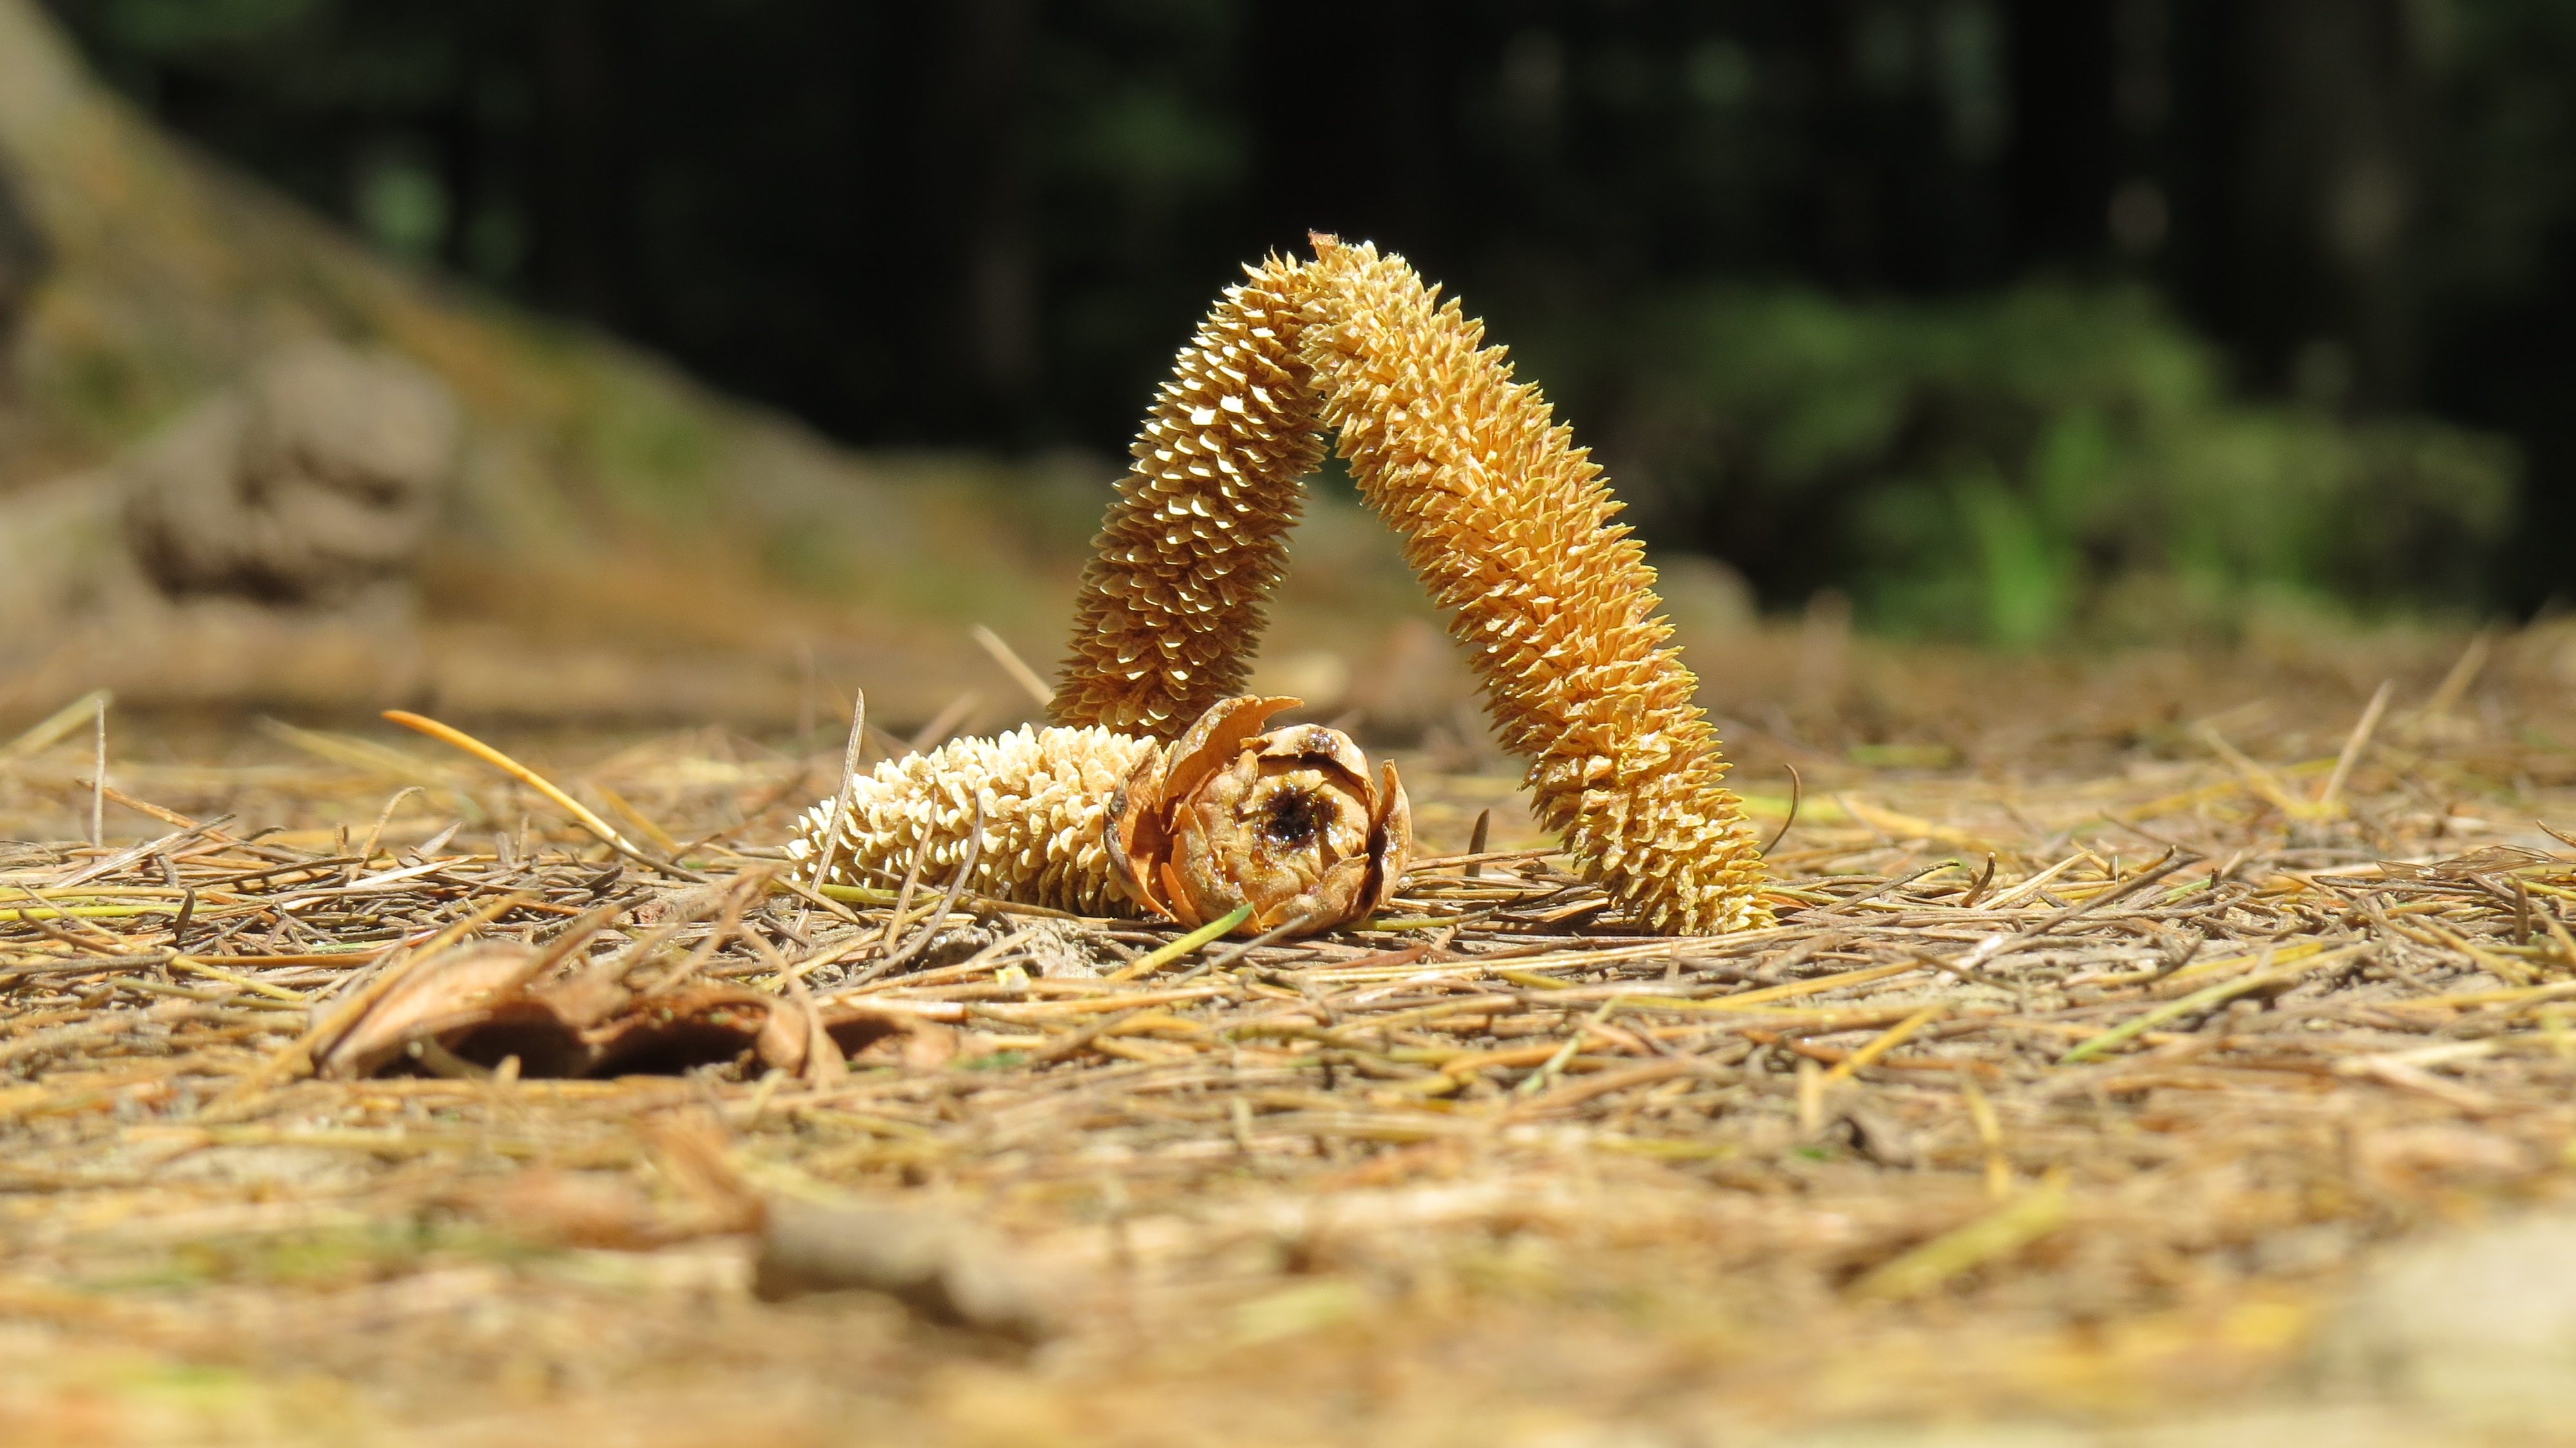
landscape, nature, forest, grass, outdoor, light, field, meadow, countryside, sunlight, fall, brush, summer, dry, wildlife, environment, golden, scenic, autumn, park, scenery, mammal, yellow, season, fauna, leopard, painting, cheetah, sunny, vertebrate, vijay dhankhar, mango traveler, thrill thrush, macro photography